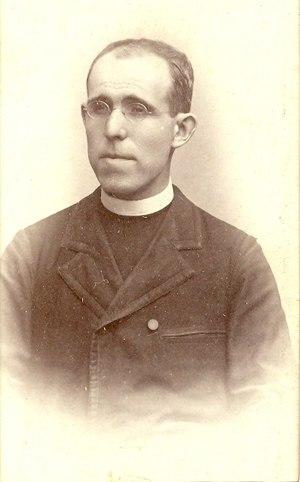
Leonardo Castellanos y Castellanos, né à Ecuandureo dans le Michoacán au Mexique le 5 novembre 1862, mort à San Juan Bautista actuellement Villahermosa dans le Tabasco le 19 mai 1912 est un évêque mexicain, serviteur de Dieu.